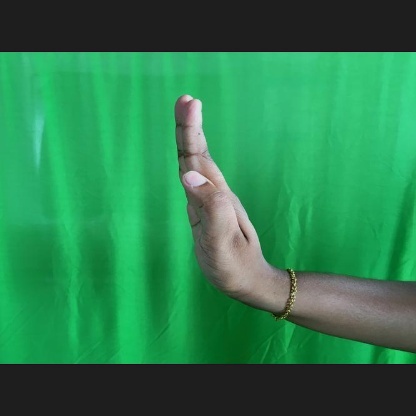
Mudra: Pathaka